Alan Lascelles

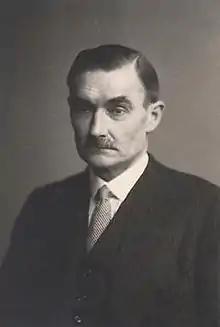
Lascelles in 1943

Sir Alan Frederick "Tommy" Lascelles, (11 April 1887 – 10 August 1981) was a British courtier and civil servant who held several positions in the first half of the twentieth century, culminating in his position as Private Secretary to both George VI and Elizabeth II. In 1950, he wrote the Lascelles Principles in a letter to the editor of "The Times", using the pen-name "Senex".